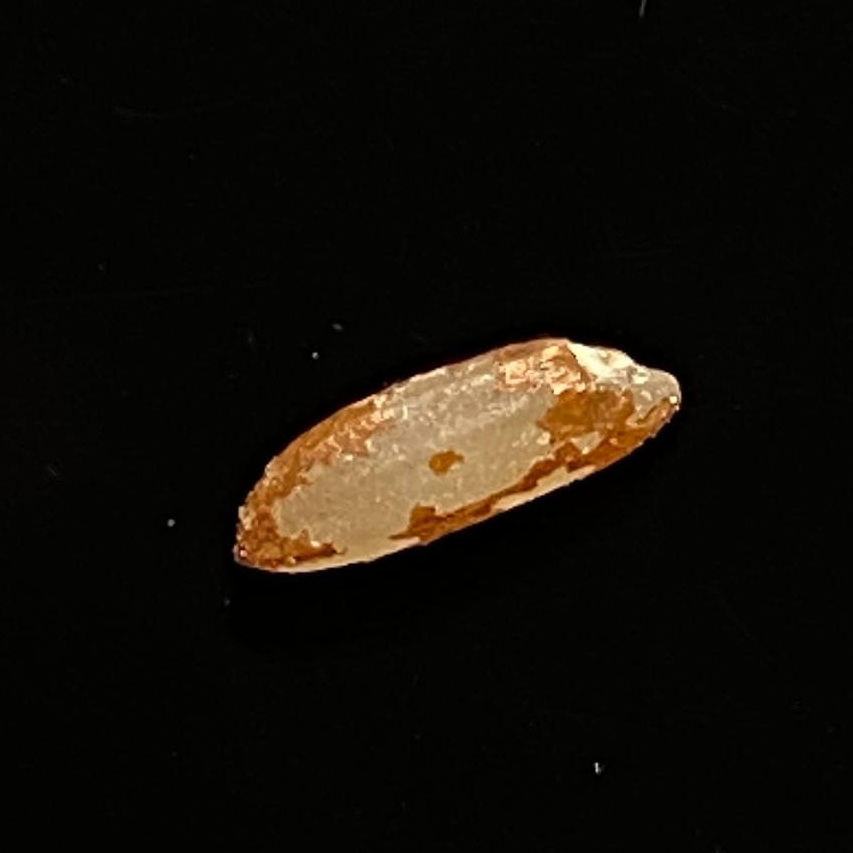
Rice variety: Ganjiya